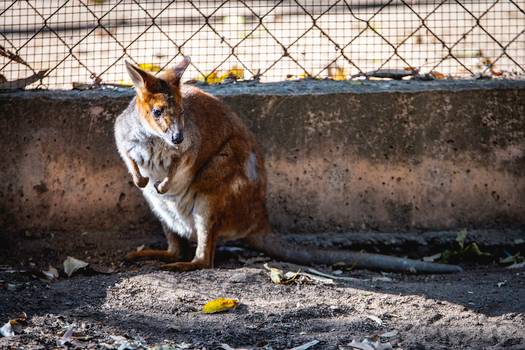
Label: No Watermark